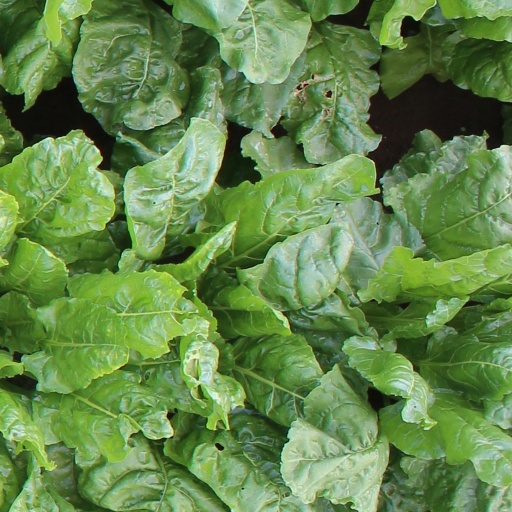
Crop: sugar beet